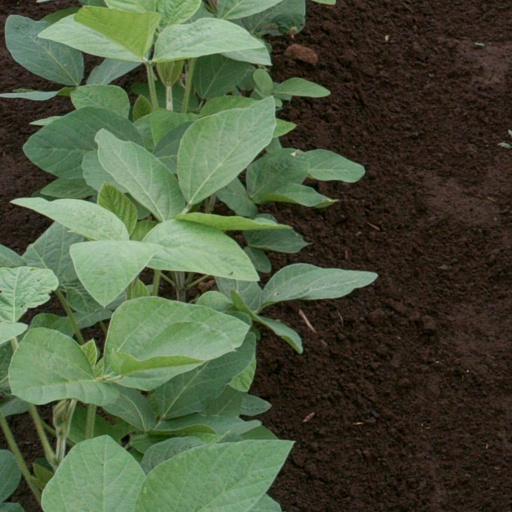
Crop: soybean